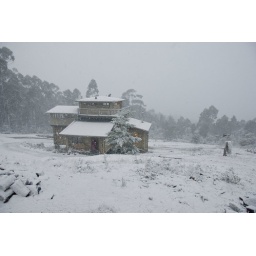
Alenka standing by the door watching her spouse out in the snow